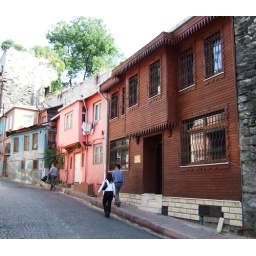
wooden houses along the streets in istanbul